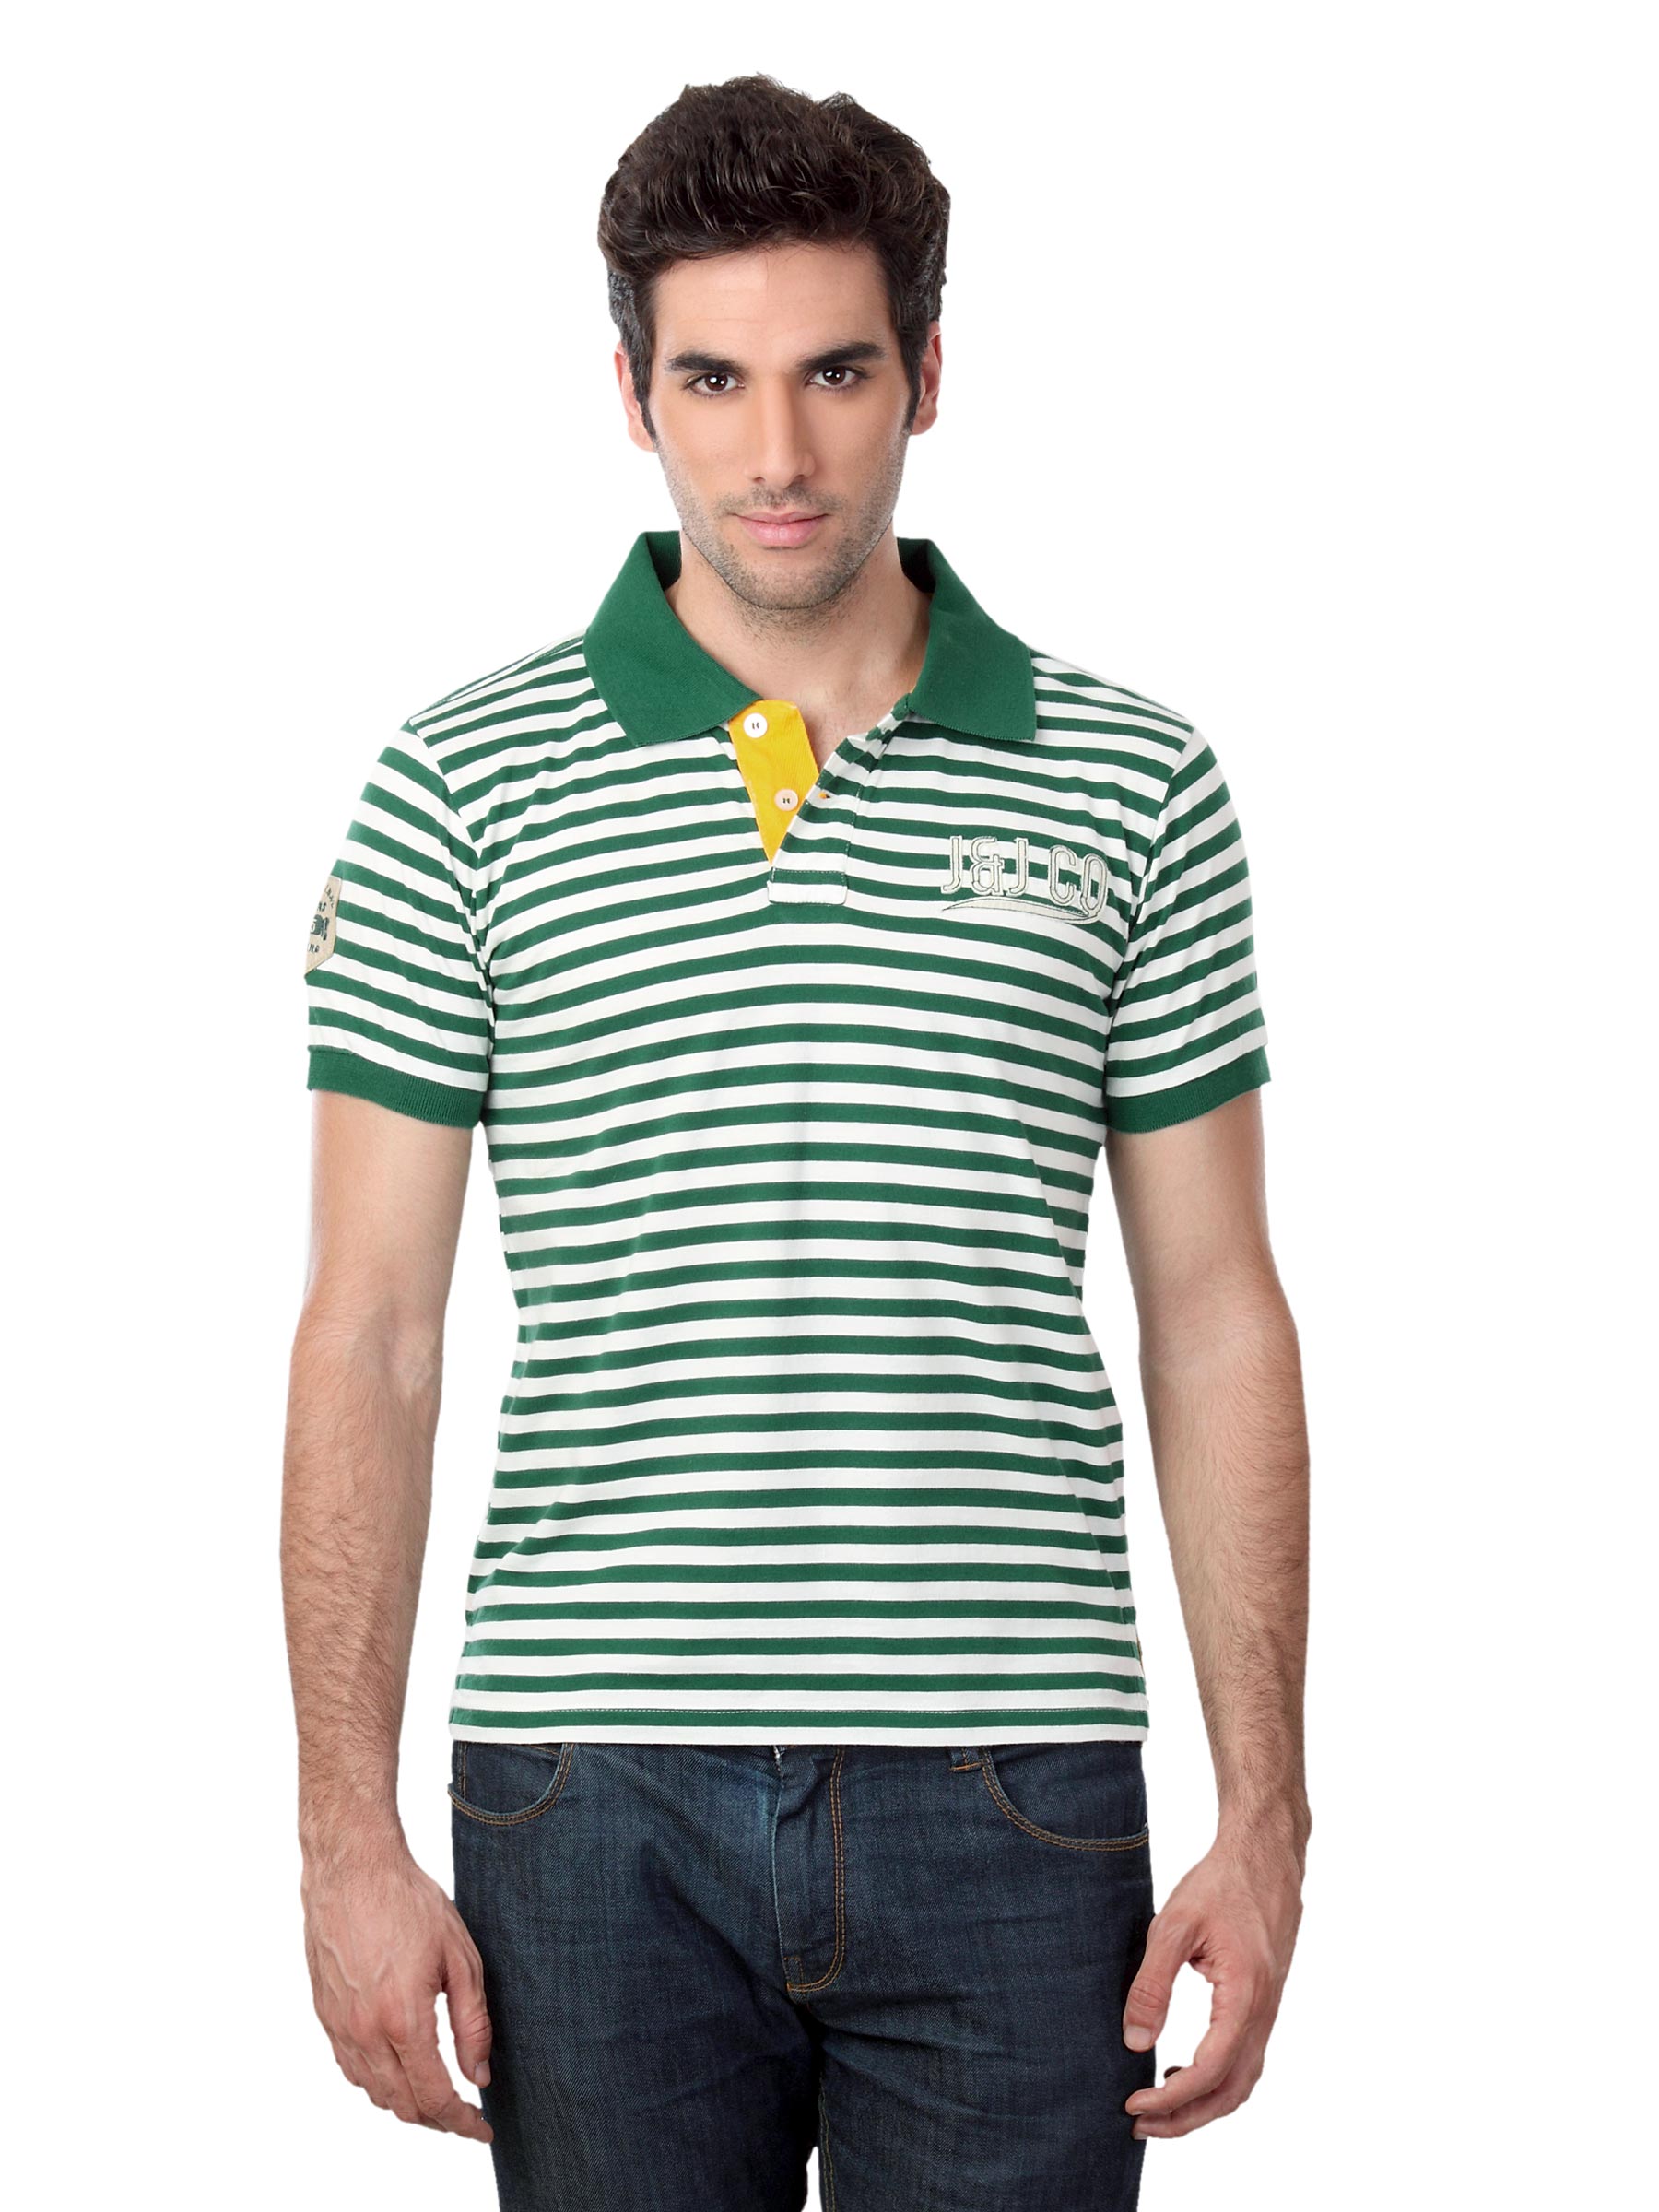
Jack & Jones Men White & Green Polo T-shirt
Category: Apparel / Topwear / Tshirts
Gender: Men
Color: White
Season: Summer 2012
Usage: Casual